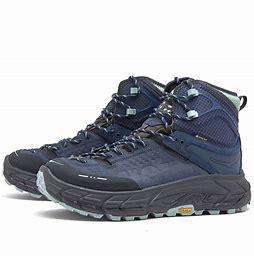
Brand: Hoka
Model: 100